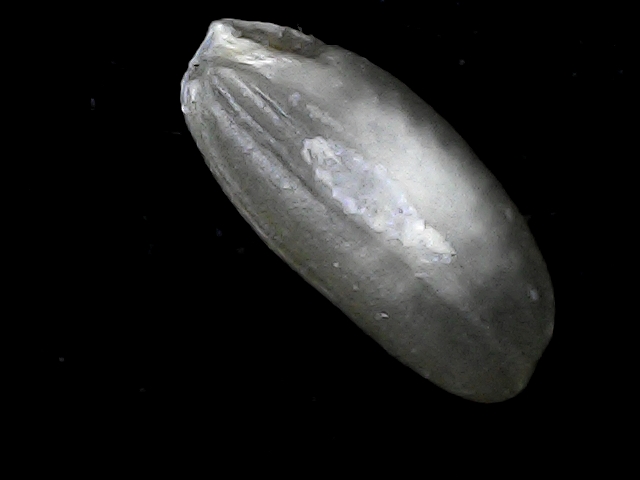
Rice variety: BD52